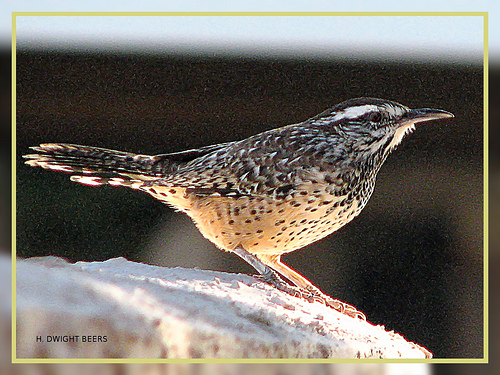
the bird has an orange belly, two skinny thighs and a small bill.
this is a brown bird with black spots and a downward pointing beak.
a small bird with a light orange breast containing black and white speckles all over it, that has black as its main color with white specks all over the rest of its body, except for its eye brow which is solid white.
this bird is white black and brown in color with a black beak, and black eye rings.
this bird is mostly gray with an orange belly, has a white eyebrow, and is speckled.
this bird is a white brow, a downward curved beak, and black and white breast.
the bird has a spotted belly, brown spotted back and curved bill.
this bird has a long curved beak and a brown body with white highlights, and brown spots on the belly.
the bird is mall and speckled with darker wings then belly.
this particular bird has a belly that is tan with black spots
Species: Cactus Wren